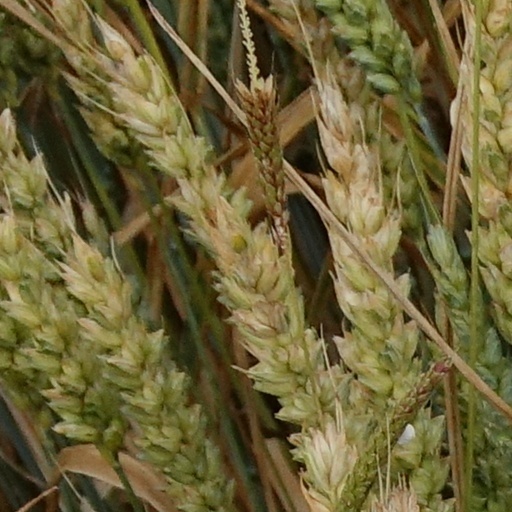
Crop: wheat